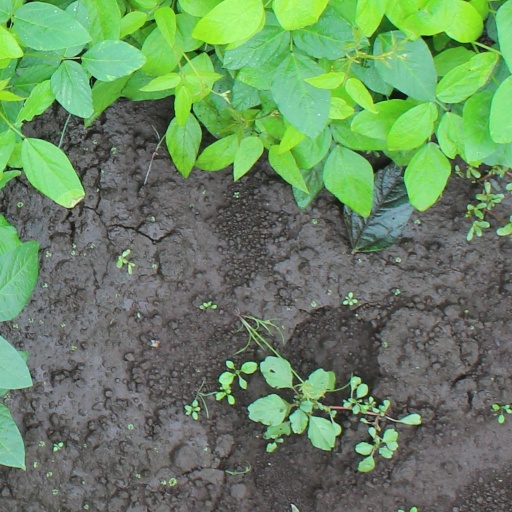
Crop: soybean